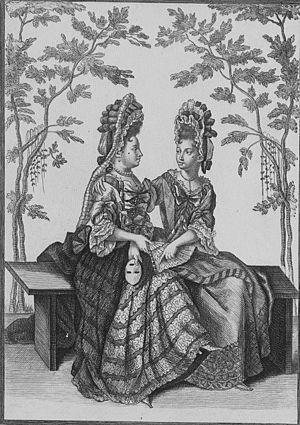
Le grain de beauté est un petit maquillage visant à simuler de véritables grains de beauté dans un but esthétique.